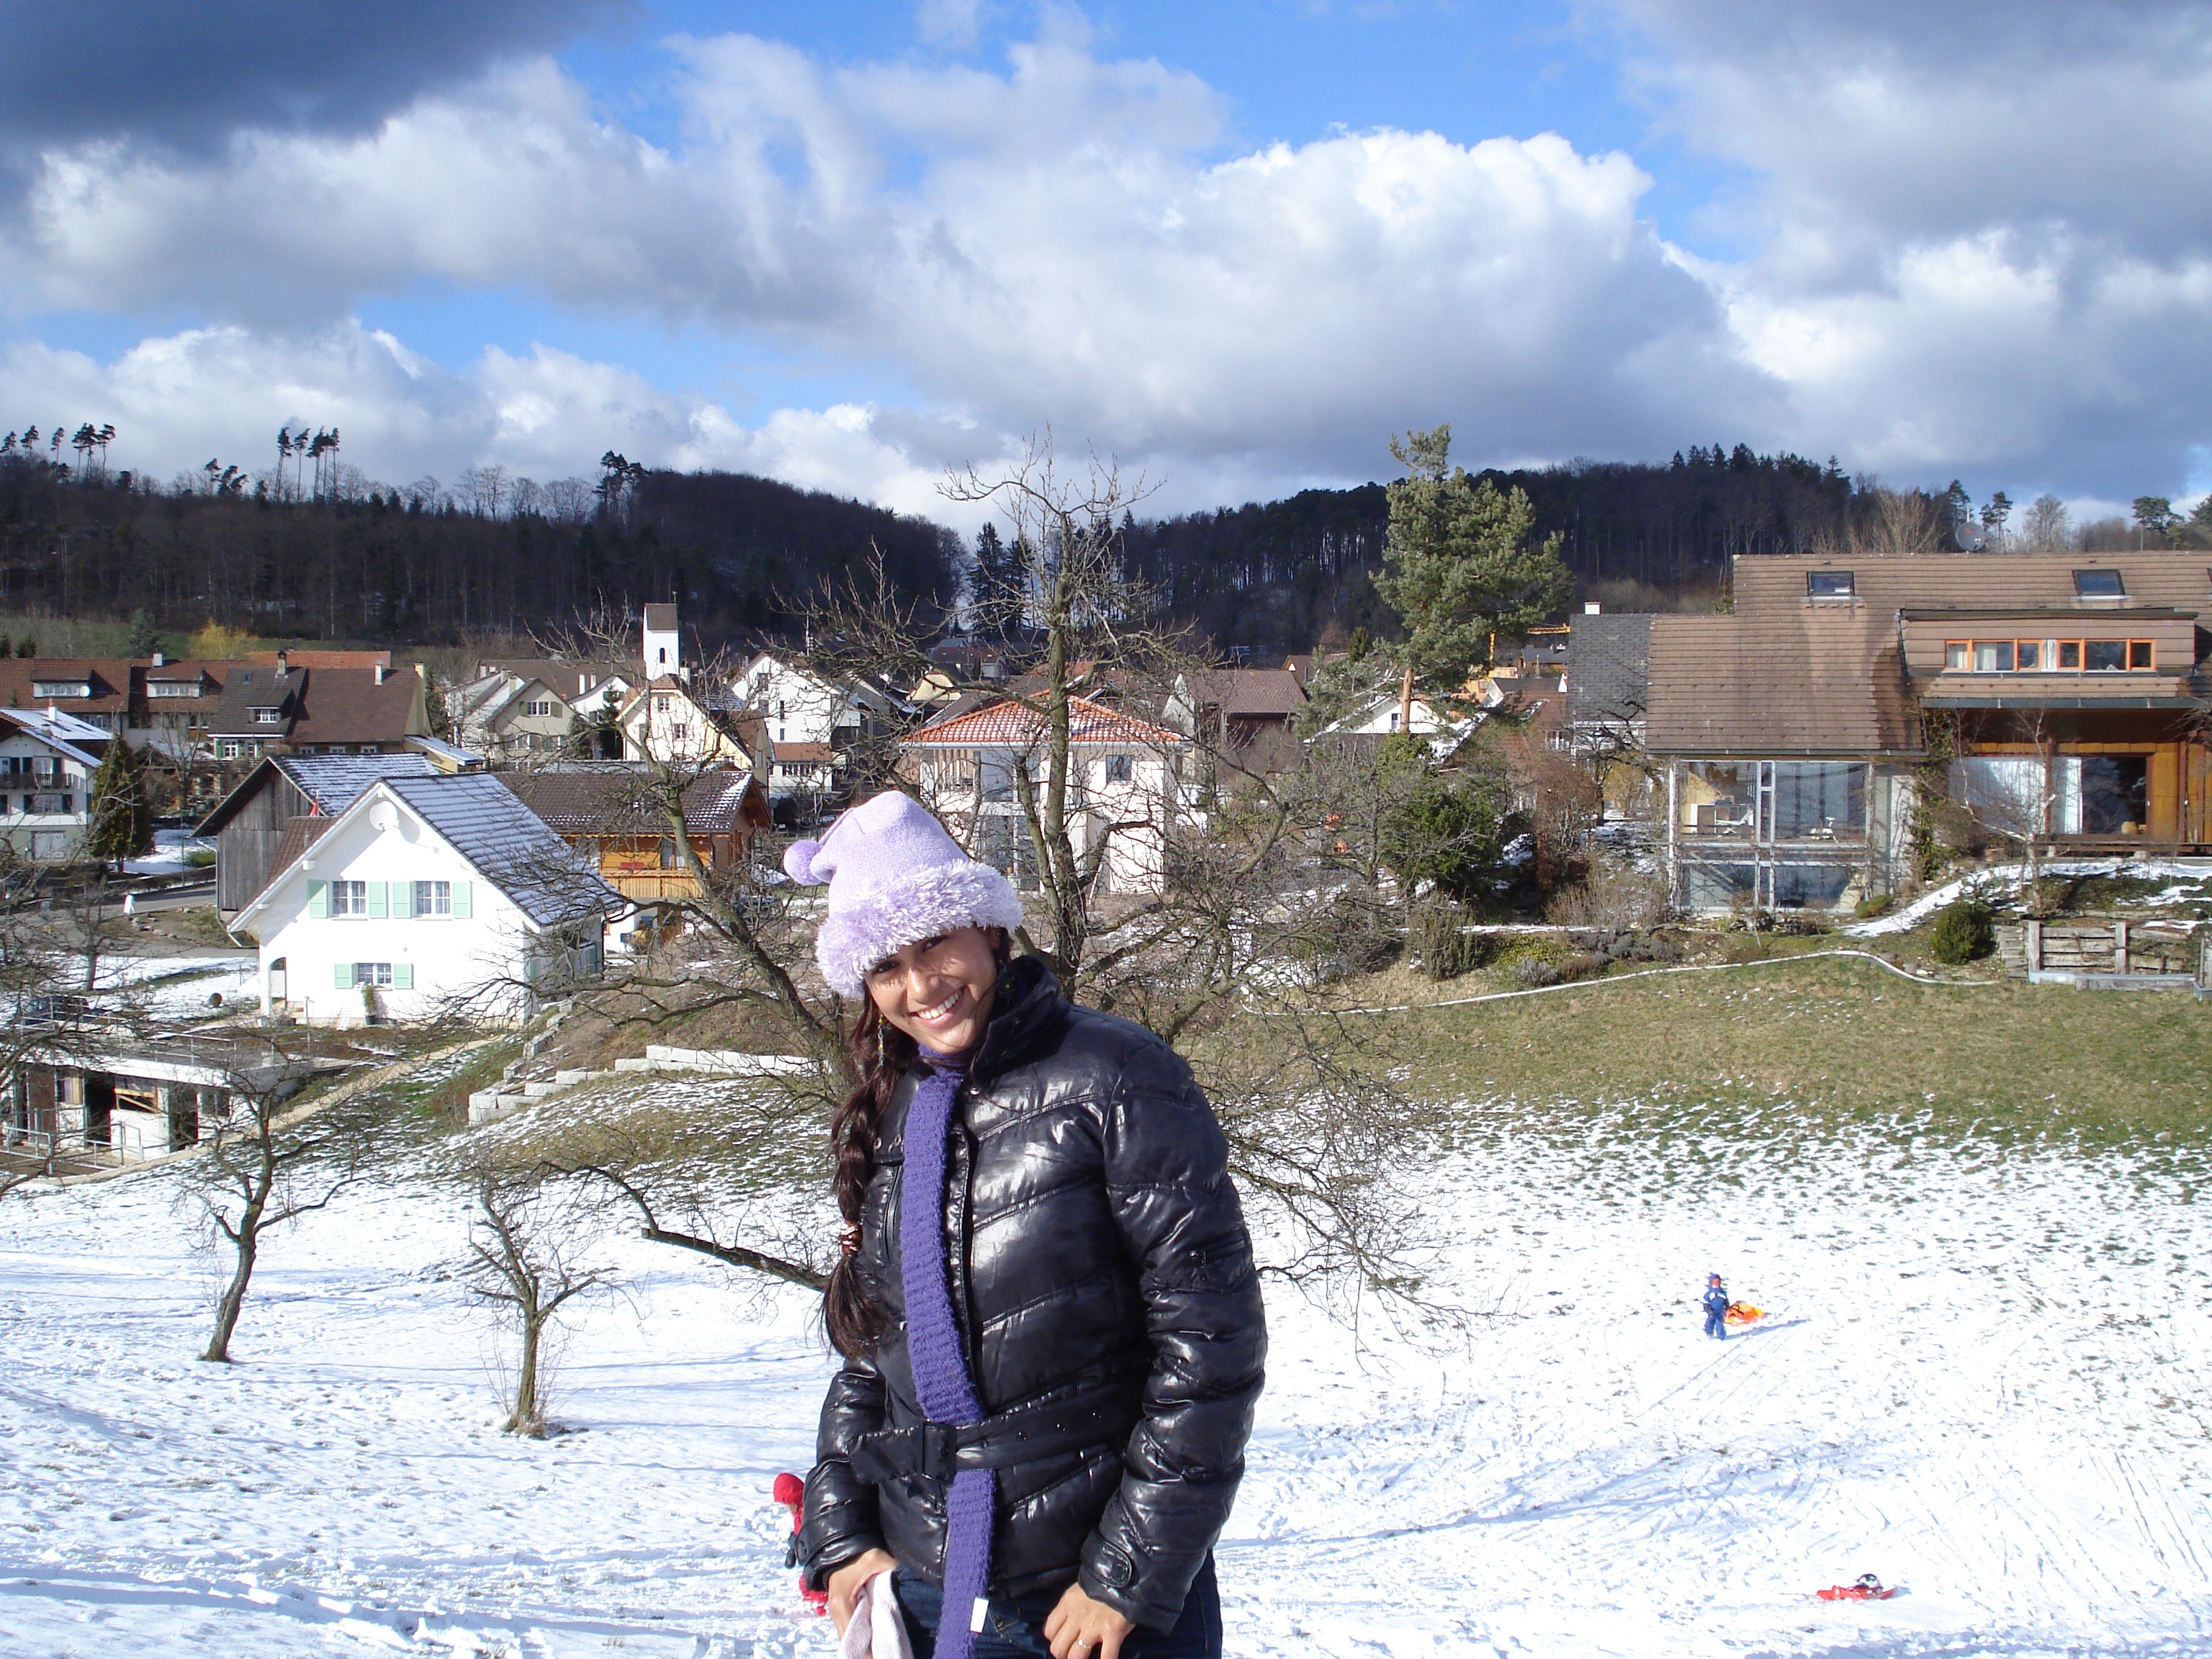
snow, winter, tourist, weather, season, switzerland